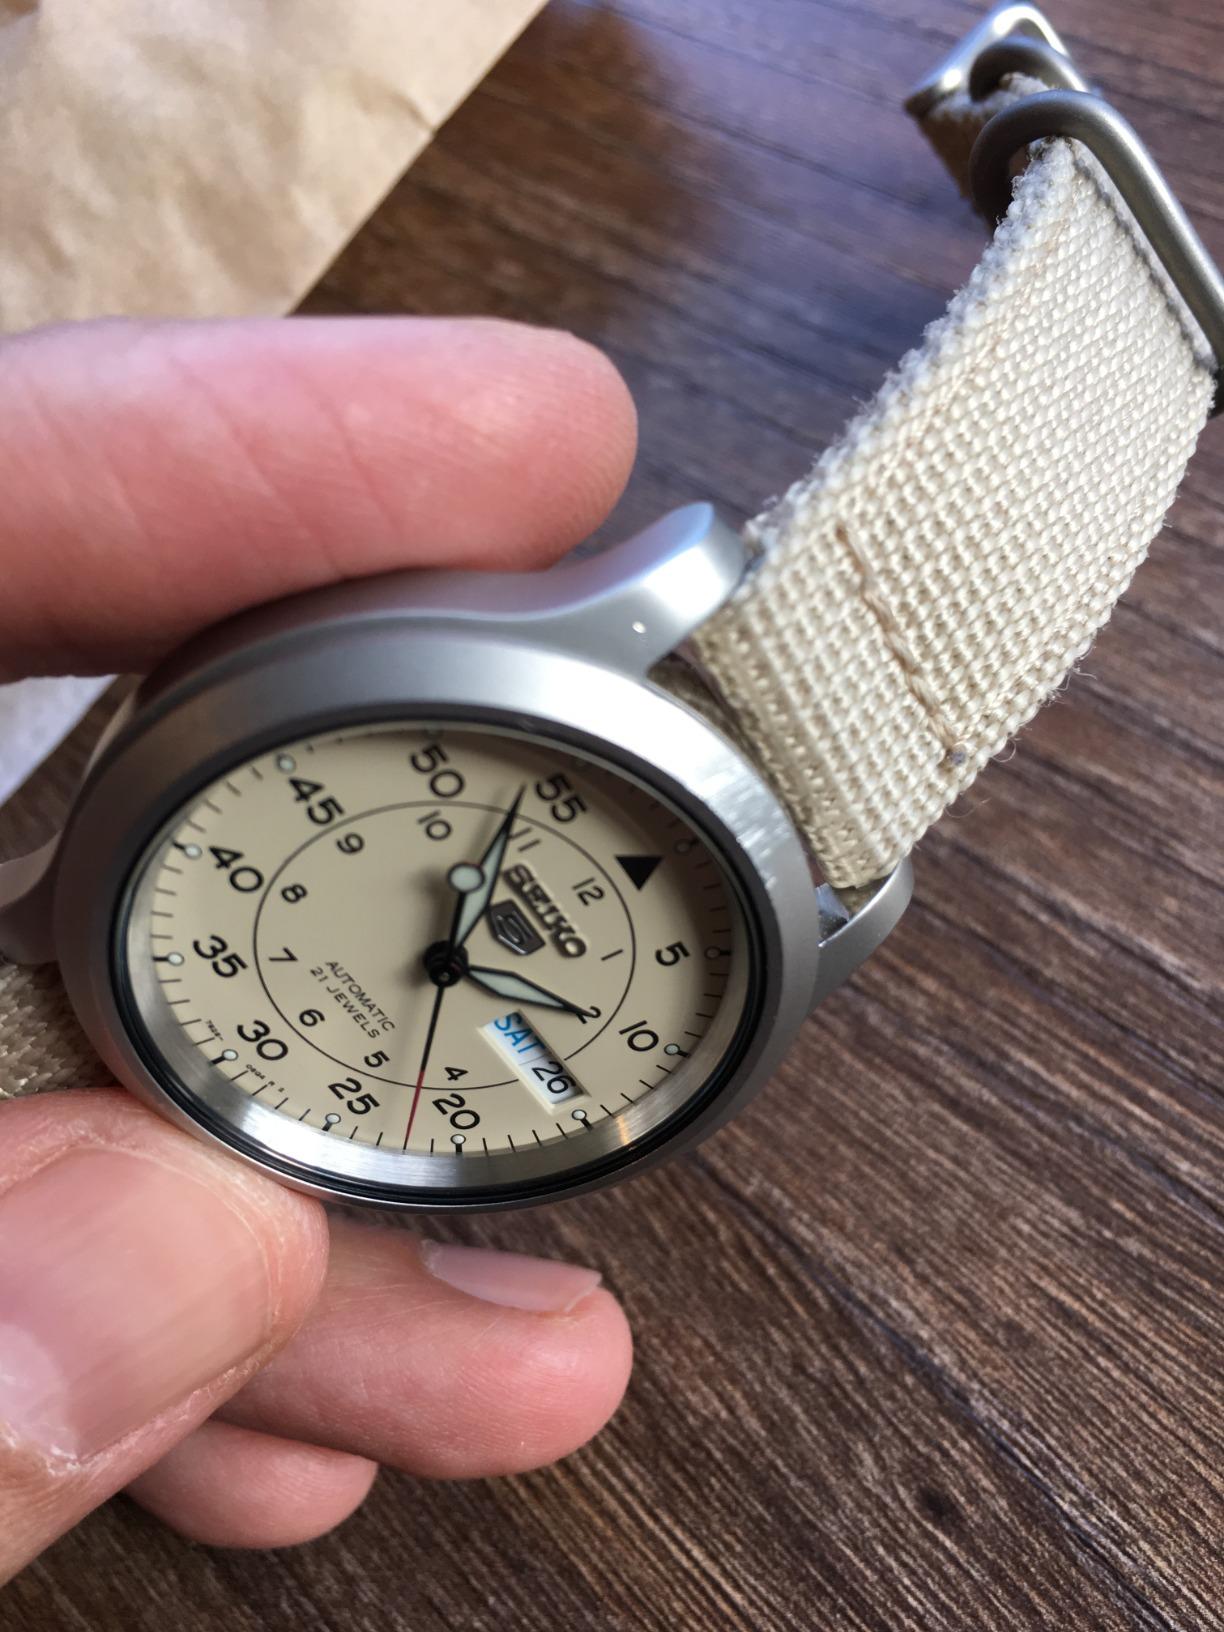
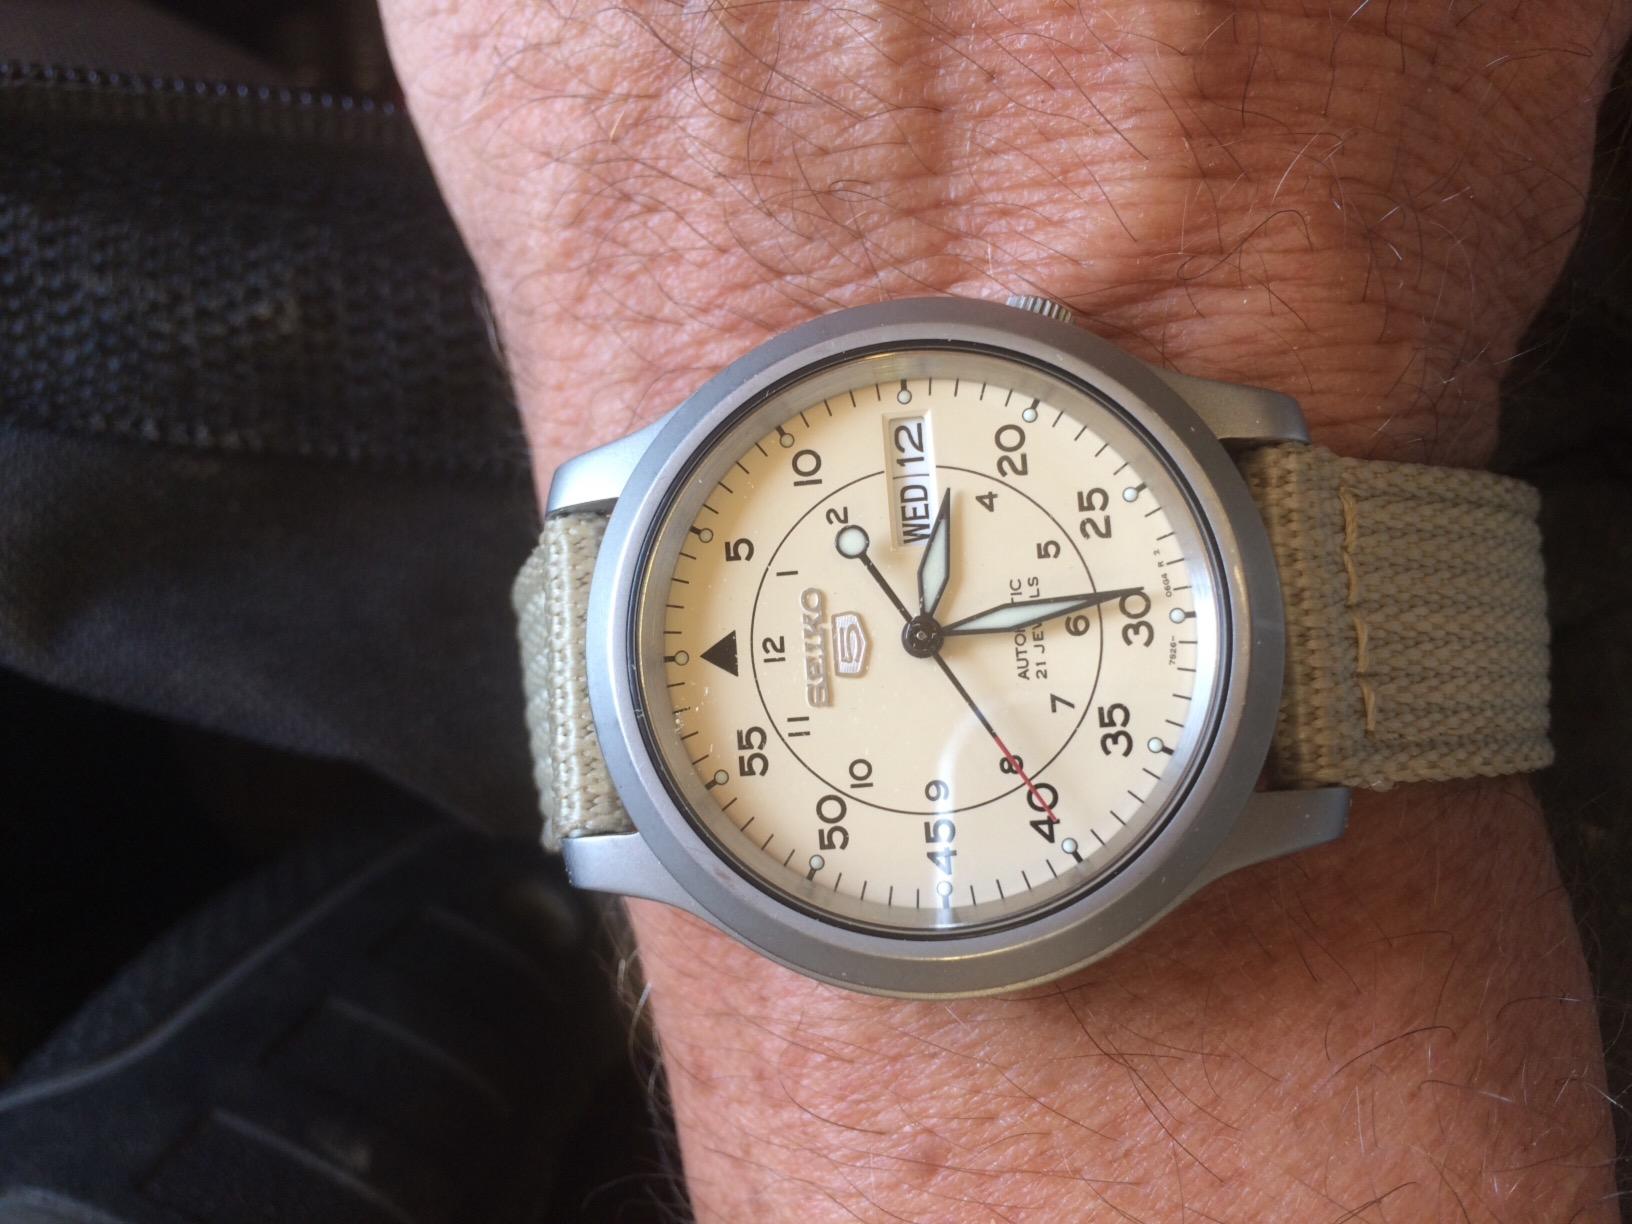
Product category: accessories_watch
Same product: yes